List of fentanyl analogues

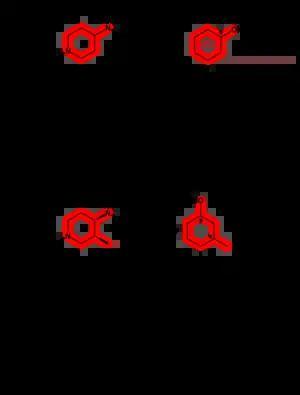
The synthesis of fentanyl and its analogues are illustrated in this skeletal diagram. Part IV

The modifications covered in this diagram have to do with stereochemistry and the assignment of unique Cahn-Ingold-Prelog R/S assignments to complex analogues of fentanyl.